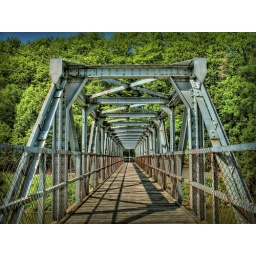
bridge over troubled water